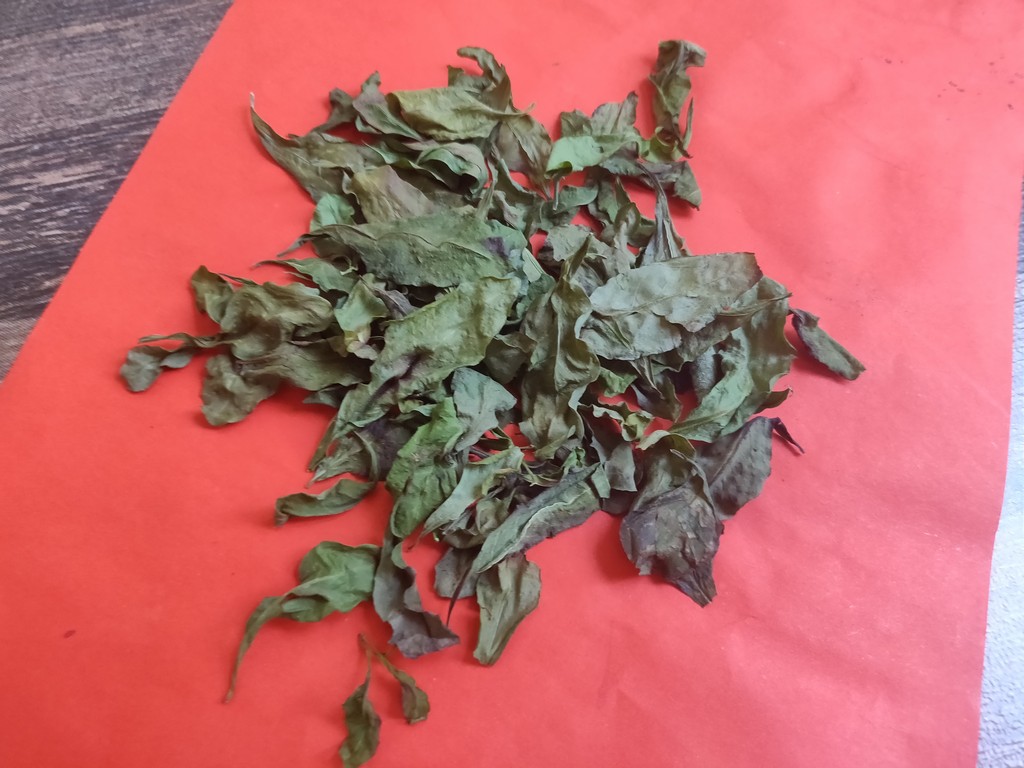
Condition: Dried
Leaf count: multiple
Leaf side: unknown